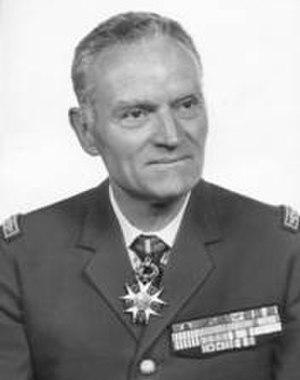
Cette liste présente les personnalités toujours en vie dans l'ordre décroissant de leur âge.
Pierre Vincent est un général français né le 11 avril 1914 à Oujda et mort le 11 novembre 2015 à Chambéry.